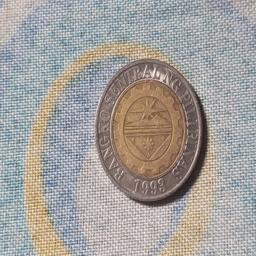
Label: 10_Old_Back